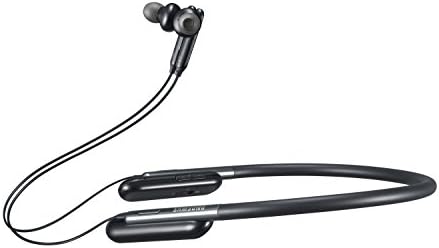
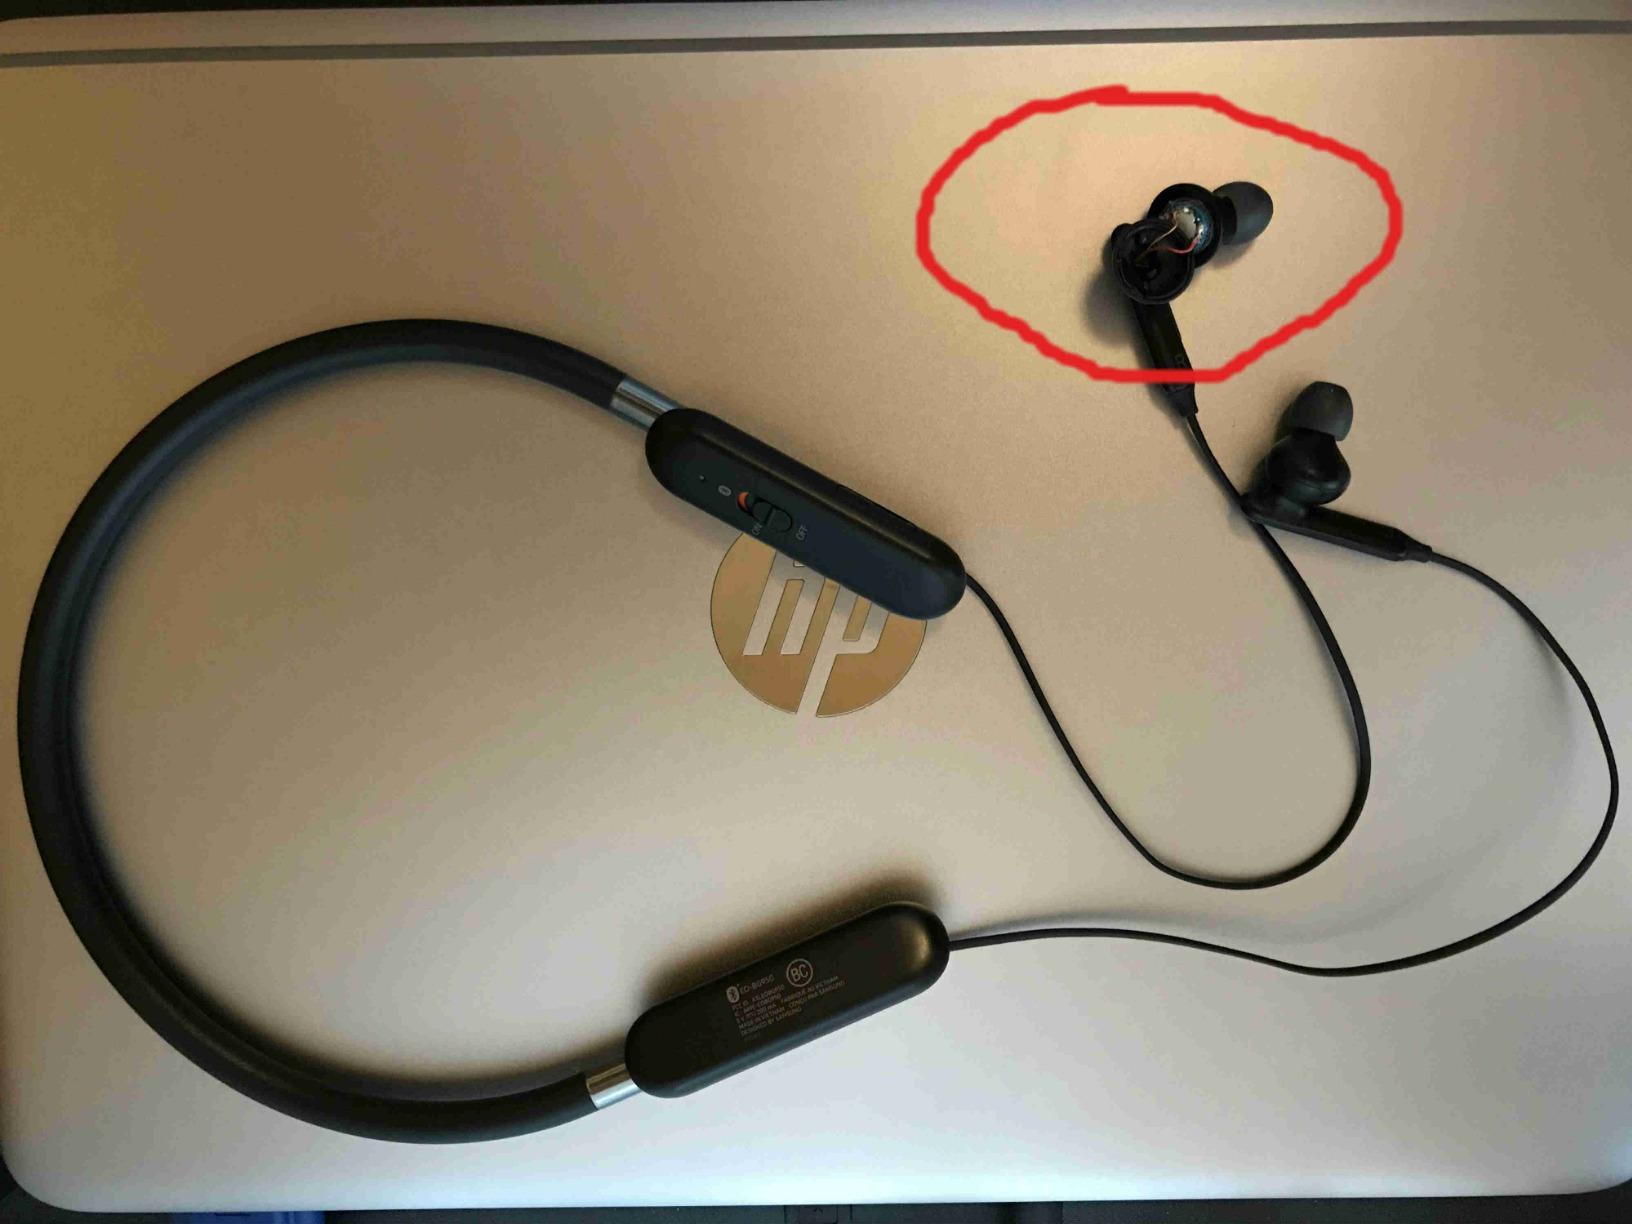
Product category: headphones
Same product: yes